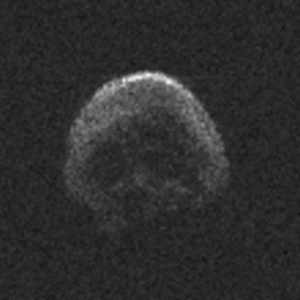
2015 TB₁₄₅, est un astéroïde géocroiseur potentiellement dangereux de la famille Apollon mesurant entre 280 et 620 mètres de diamètre. Il est passé à environ 1,27 distance lunaire de la Terre le 31 octobre 2015, ce qui lui a valu le surnom d'« astéroïde d'Halloween » ou de « citrouille » ou ses variantes.